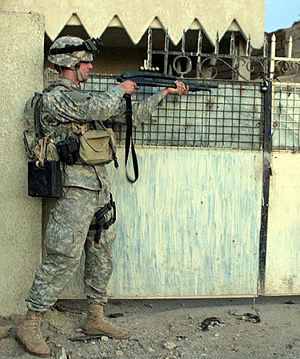
Steven Dale Green
Steven Dale Green
Steven Dale Green var en amerikansk krigsforbryder og tidligere soldat, der deltog i Irakkrigen.